Bristol Beaufort

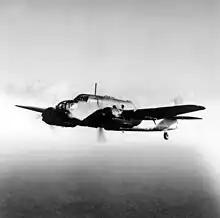
Bristol Beaufort Mark I, L4474, of 217 Squadron on patrol over the Atlantic Ocean. L4474 was lost during a bombing raid on Lorient, France, on 20 December 1940. IWM C 2058.

Some of the Beaufort's actions were attacks on warships of the German "Kriegsmarine". The first attack was on 21 June 1940, when nine Beauforts of 42 Squadron attacked the off the Norwegian coast. No torpedoes were available at RAF Wick and a dive bombing attack was carried out using two bombs. The Beauforts encountered Messerschmitt Bf 109s protecting the battleship and only four returned; shortly after, Beauforts were grounded for modifications to their Taurus engines.